Kaitoke railway station

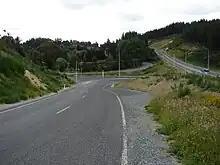
Kaitoke railway station northern approach area. The State Highway 2 realignment (far right) was redesigned to allow for the possible future reinstatement of the railway to the Rimutaka Incline. The old State Highway 2 is visible (far centre).

The 'Rimutaka Incline Railway', the project of the Rimutaka Incline Railway Heritage Trust, aims to re-establish a railway line on the former Wairarapa Line formation between Maymorn and Featherston. This includes new track past Kaitoke, utilising an easement created by Transit New Zealand when they built the State Highway 2 deviation through Kaitoke. The trust does not propose to acquire former railway formation now in private ownership at Kaitoke, or establish a new station at or near the original Kaitoke Station for its own operations.